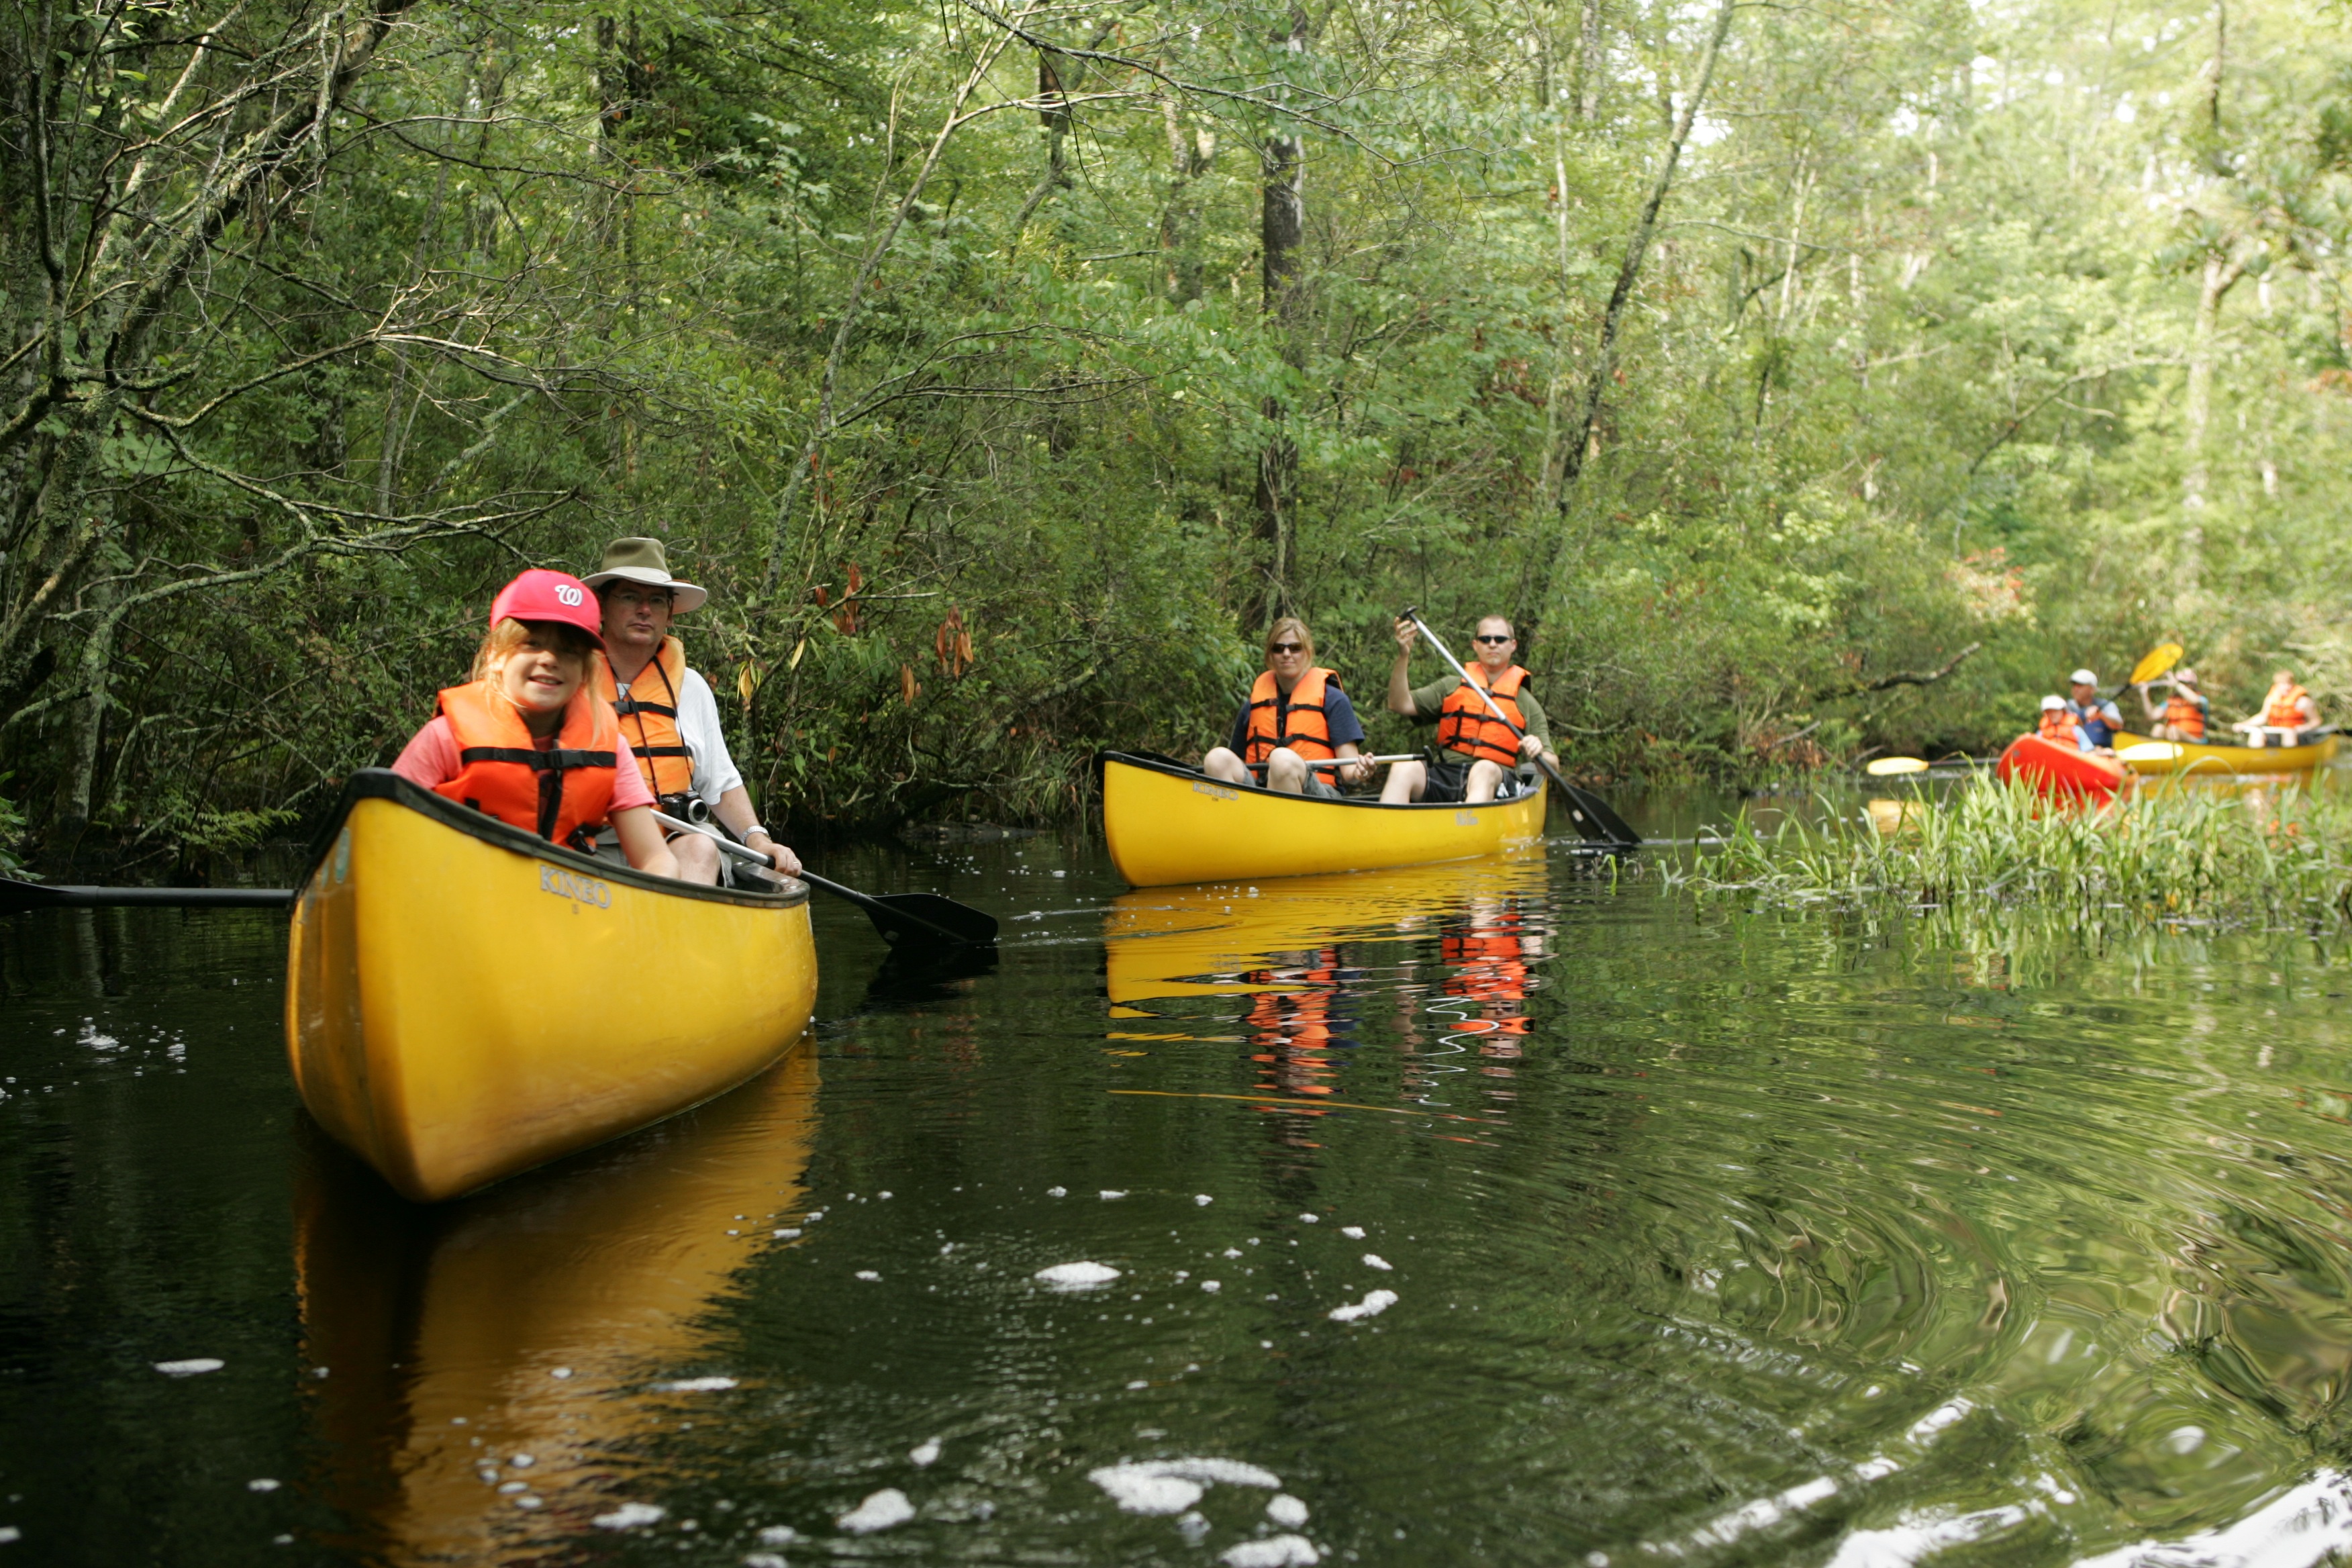
water, nature, sport, boat, adventure, river, vacation, travel, canoe, recreation, paddle, vehicle, relax, outdoors, fun, boating, watercraft, raft, canoeing, watercraft rowing